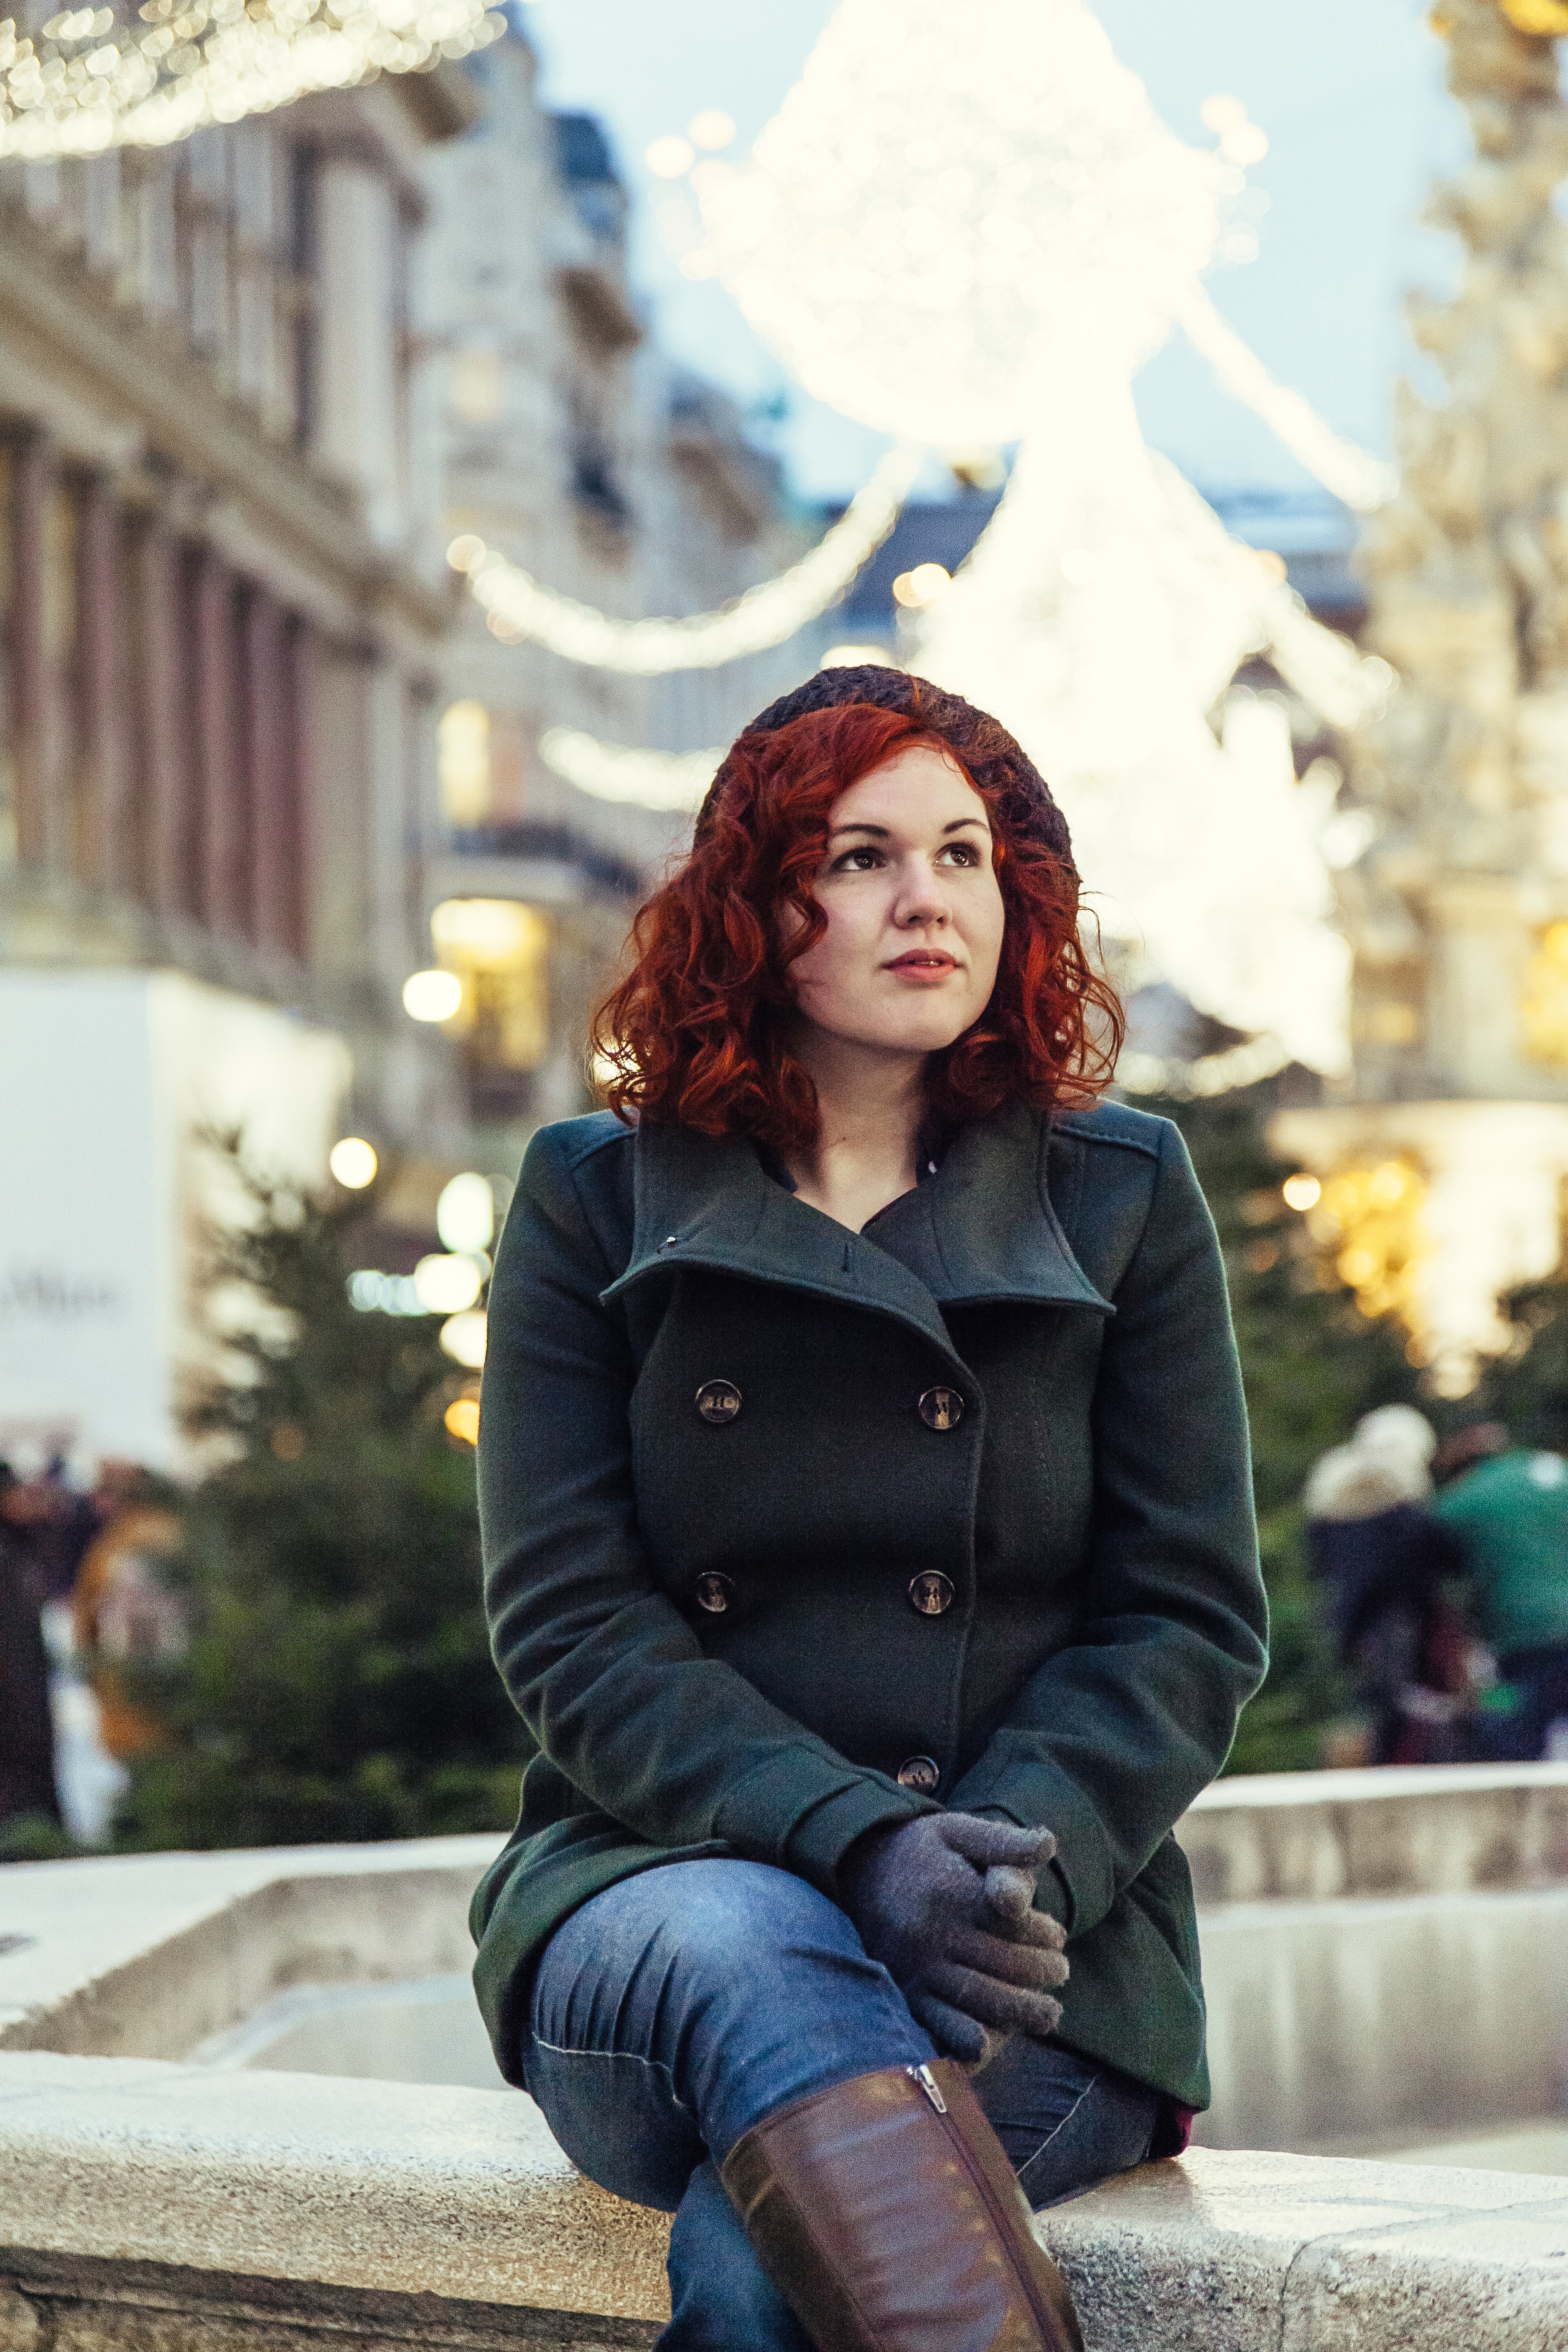
person, cold, winter, light, architecture, people, girl, street, night, photography, town, building, old, city, celebration, europe, evening, decoration, shop, portrait, model, spring, red, hall, color, sitting, square, holiday, fashion, market, clothing, attraction, lady, christmas, season, illuminated, austria, advent, vienna, photograph, beauty, decorated, december, xmas, wien, traditional, merry, touristic, x mas, photo shoot, portrait photography